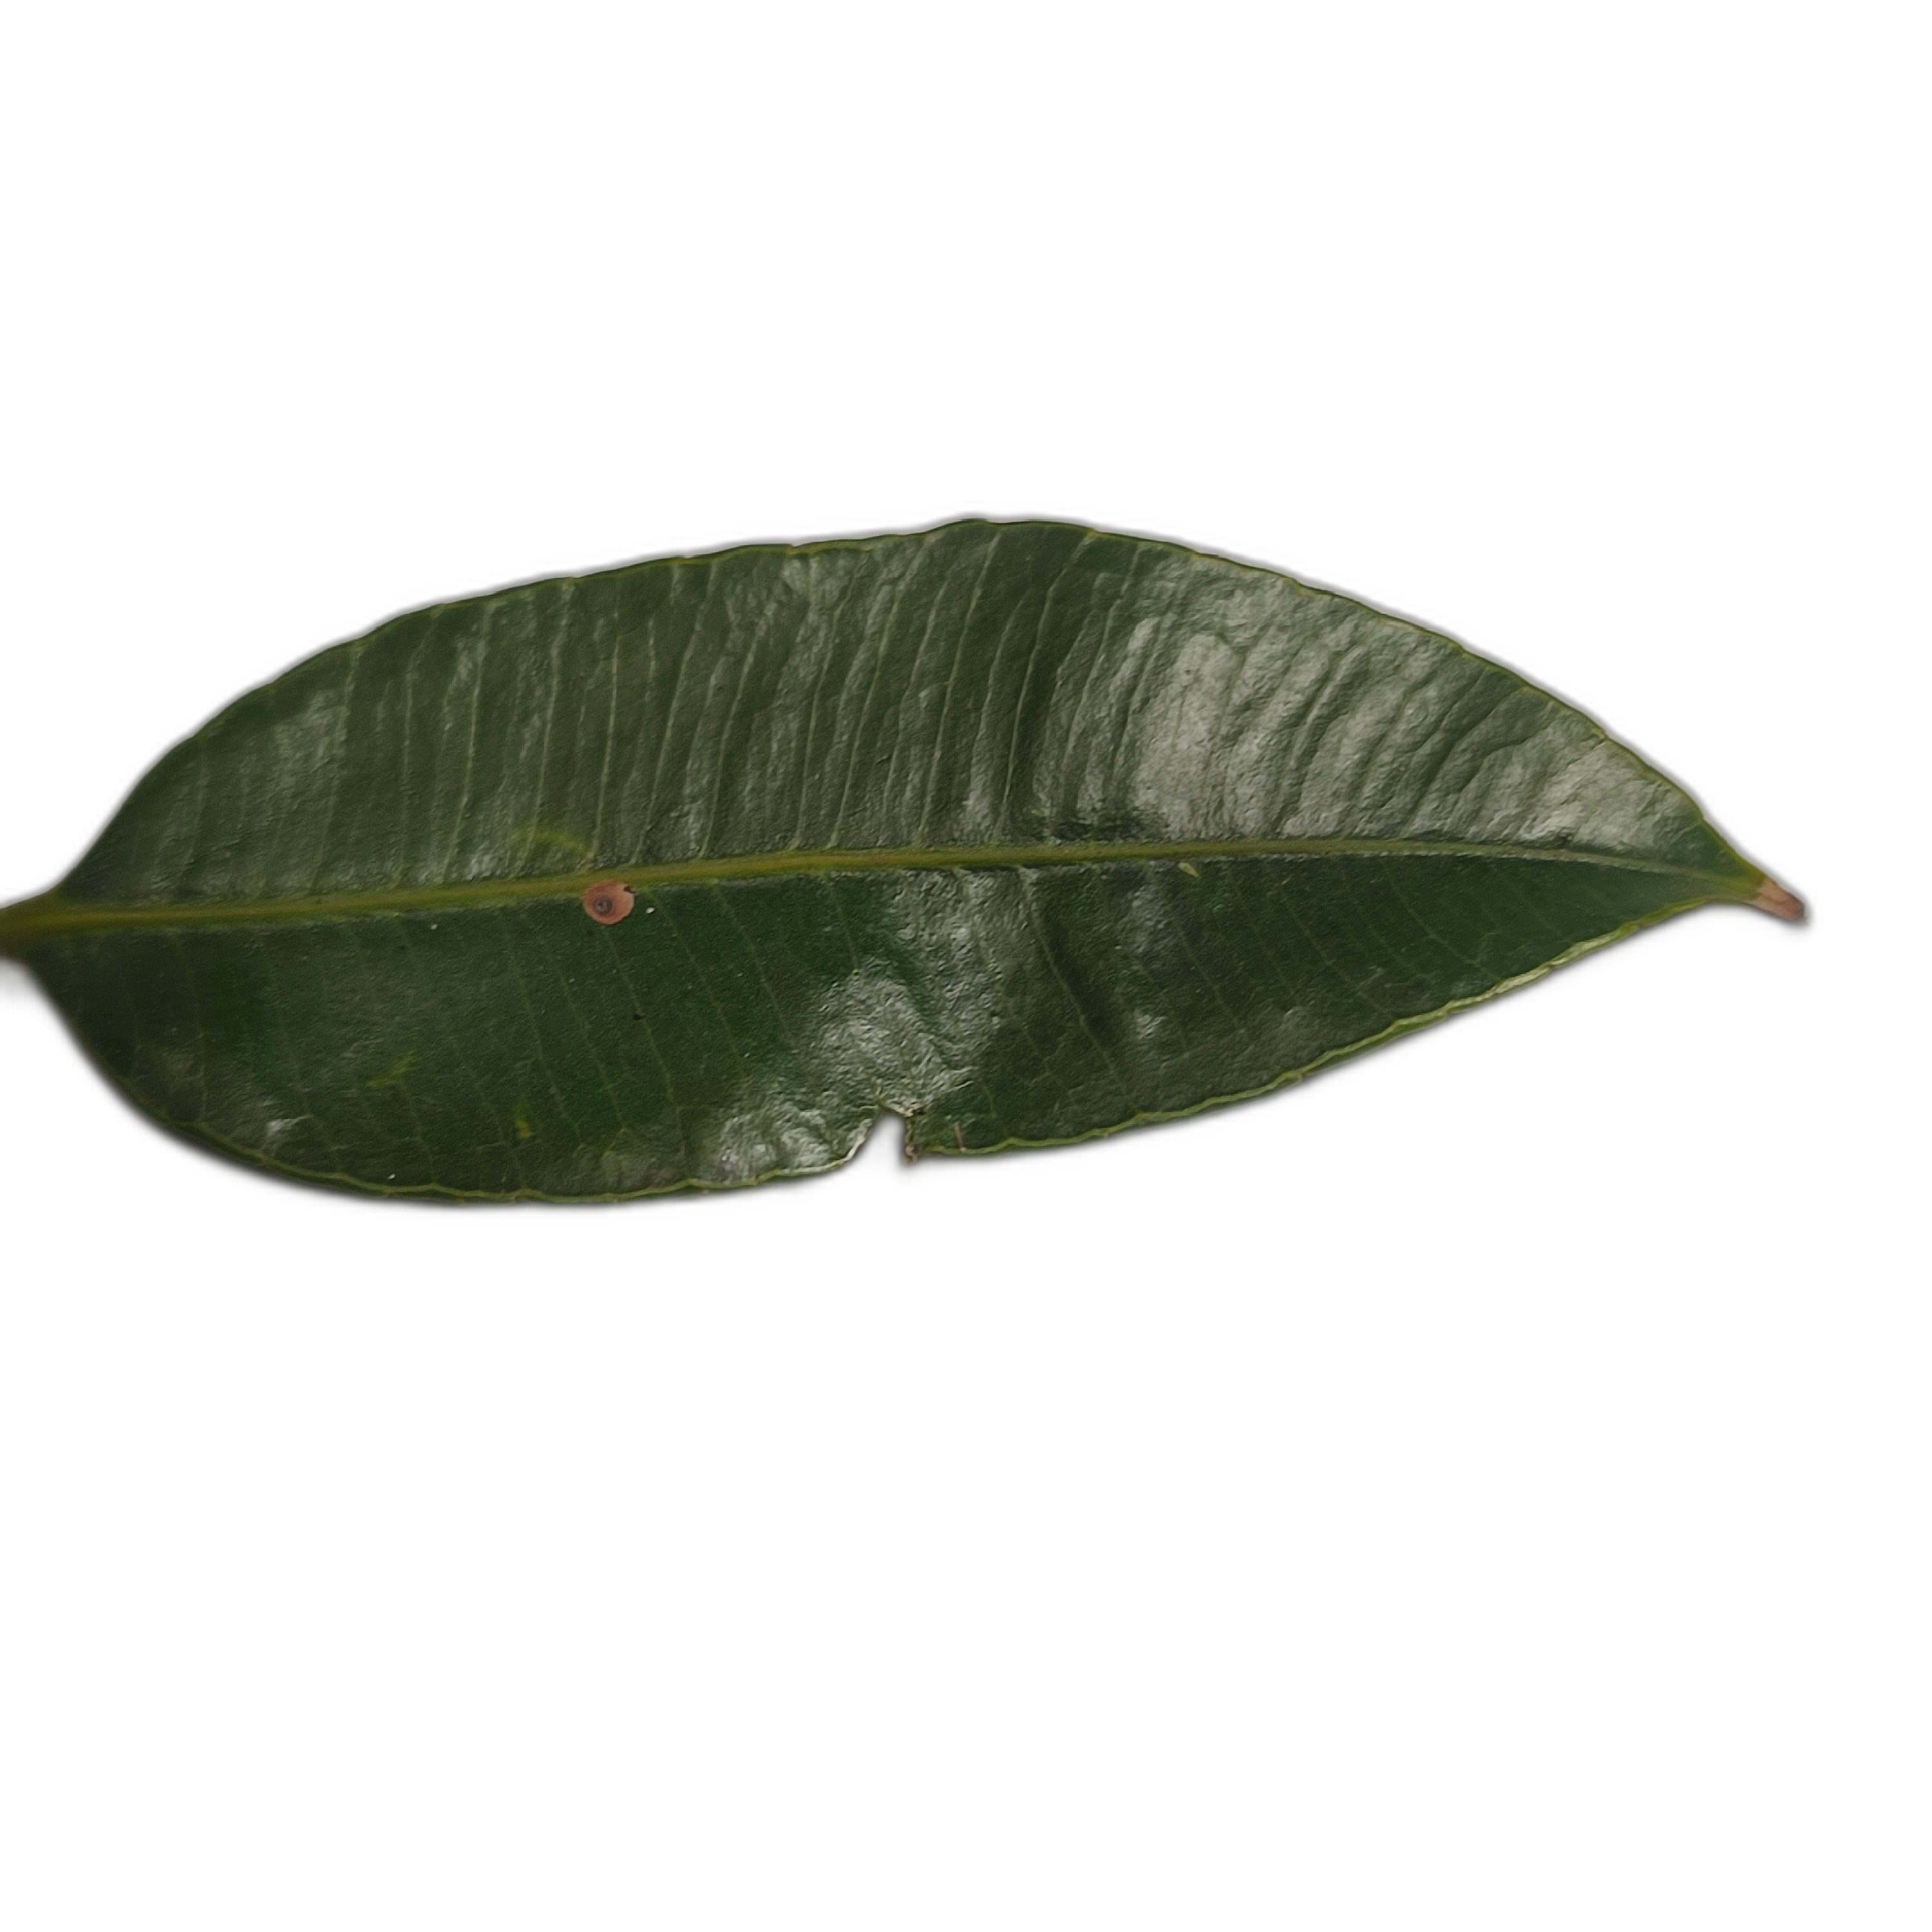
Label: healthy